Clustal

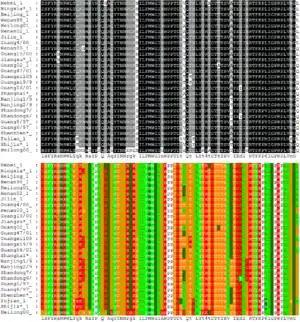
Hemagglutinin-alignments

Clustal is a computer program used for multiple sequence alignment in bioinformatics. It is one of the most widely cited bioinformatics software with two of its academic publications amongst the top 100 papers cited of all time, according to "Nature" in 2014.